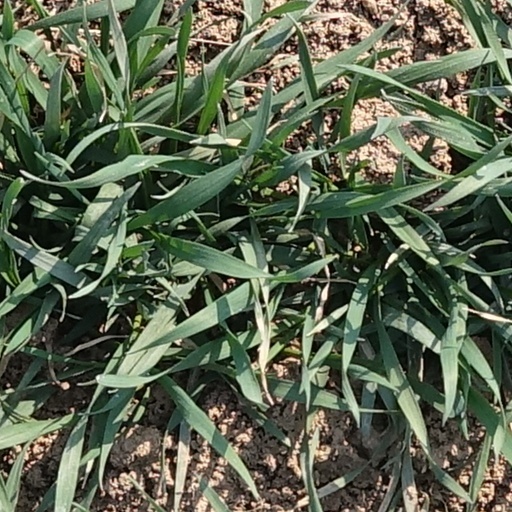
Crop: wheat